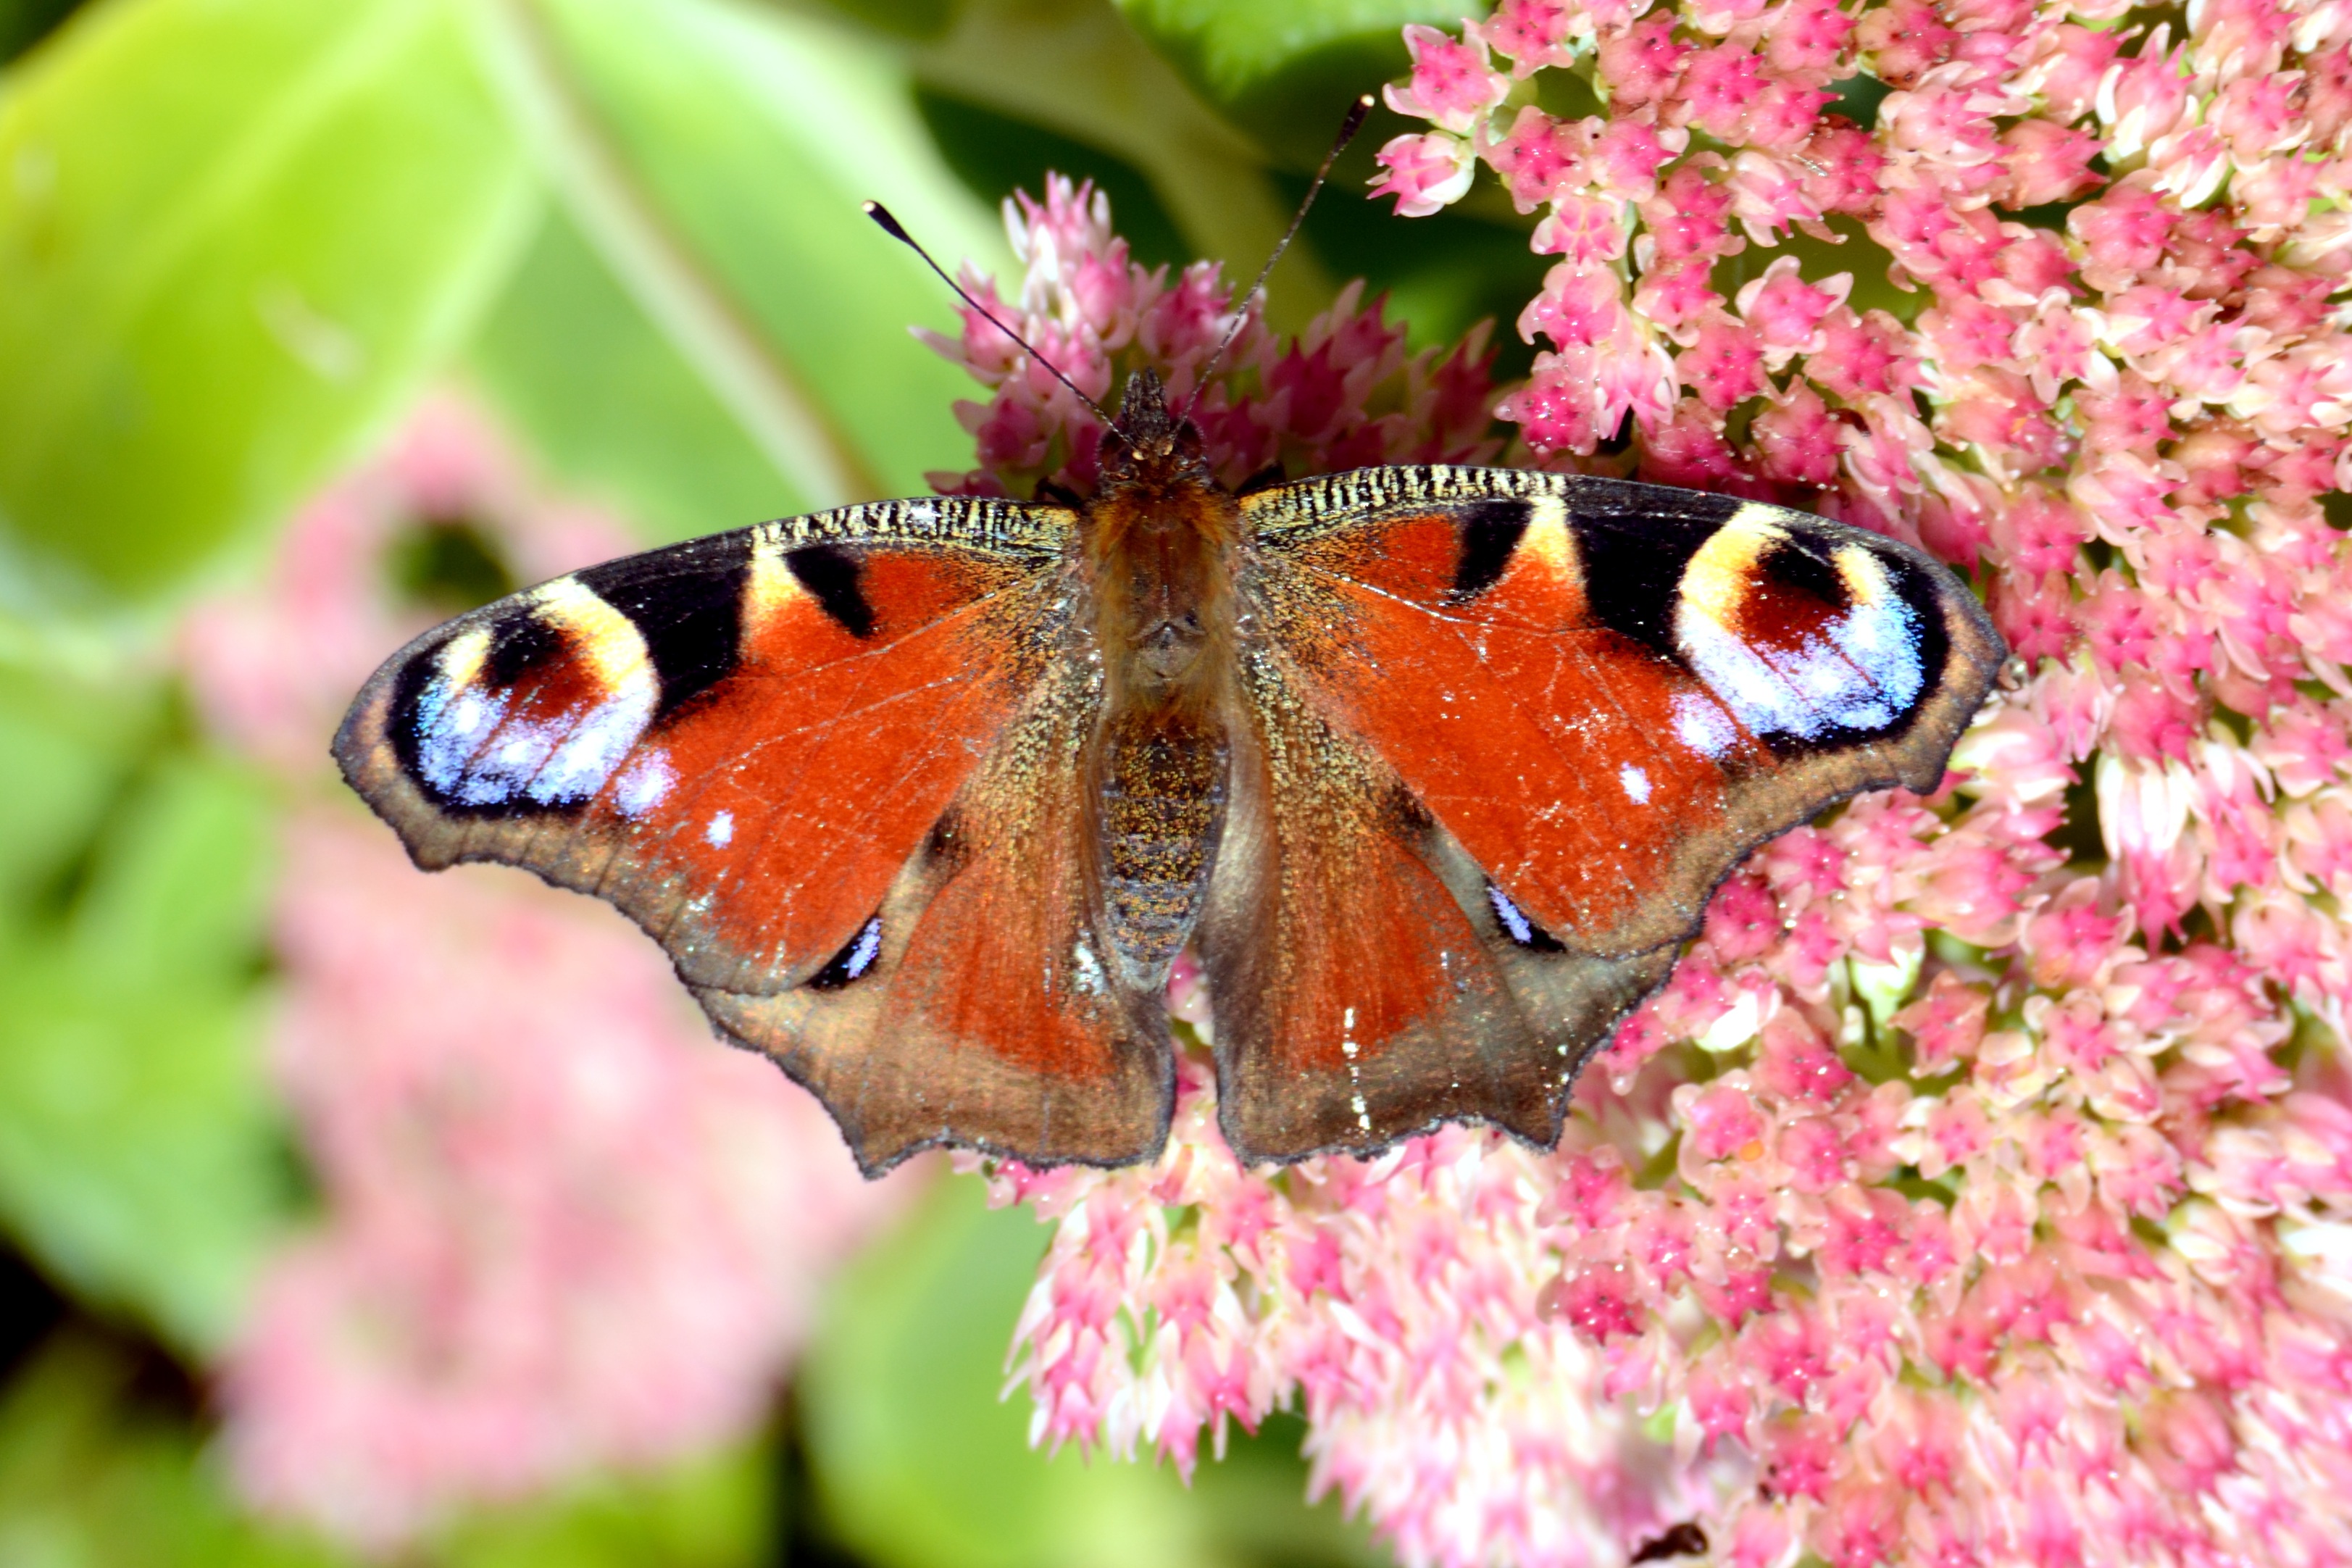
nature, photography, flower, petal, animal, wildlife, insect, butterfly, close, flora, fauna, invertebrate, close up, monarch butterfly, butterflies, nectar, macro photography, arthropod, peacock butterfly, edelfalter, pollinator, moths and butterflies, lycaenid